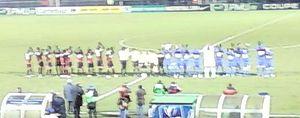
Présentation des équipes lors du match JA Drancy-OGC Nice du 02 février 2011 au stade Marville de la Courneuve
La Coupe de France de football 2010-2011 est la 94ᵉ édition de la Coupe de France, une compétition à élimination directe mettant aux prises des clubs de football amateurs et professionnels à travers la France. Elle est organisée par la Fédération française de football et ses ligues régionales. La compétition à élimination directe met aux prises des milliers de clubs amateurs et professionnels à travers la France.
La Jeanne d'Arc de Drancy plus communément appelé JA Drancy, est un club omnisports français, connu pour sa section de football, situé à Drancy en Seine-Saint-Denis, dans la banlieue Nord-Est de Paris et fondé en 1903. Il s'impose comme un club parisien important.